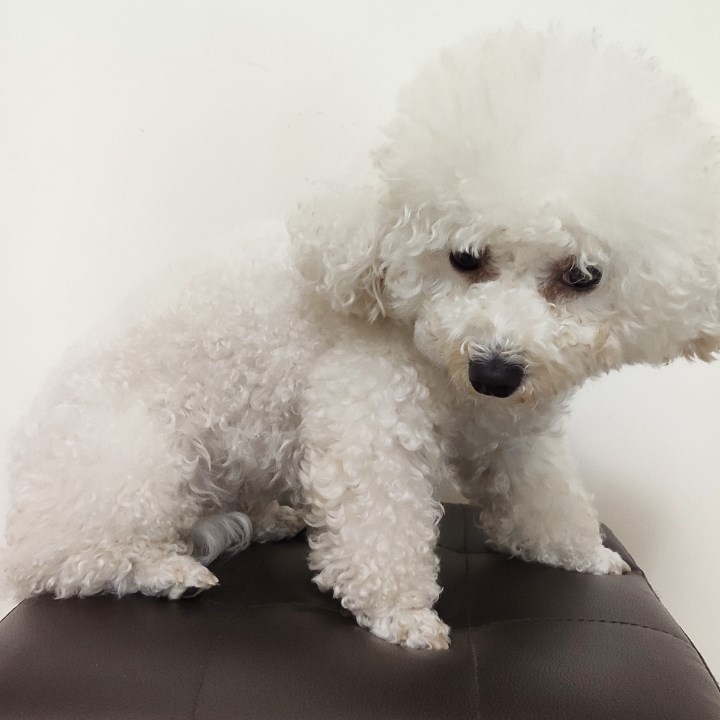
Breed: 3083-n000117-Bichon_Frise